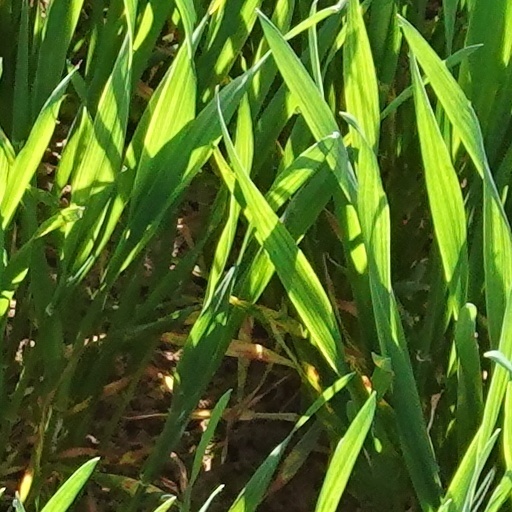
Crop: wheat